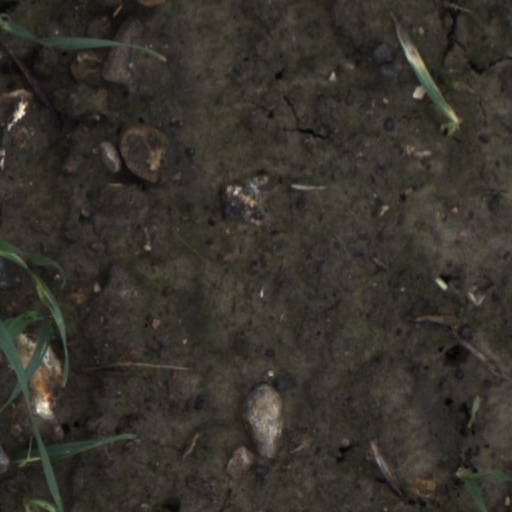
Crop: wheat